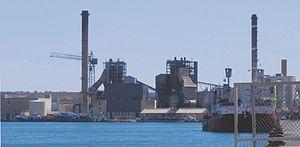
Marsa est une localité de Malte d'environ 4 600 habitants, située dans la zone intérieure du Grand Harbour de Malte, lieu d'un conseil local compris dans la région Sud.